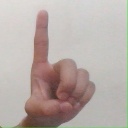
अक्षर: ड